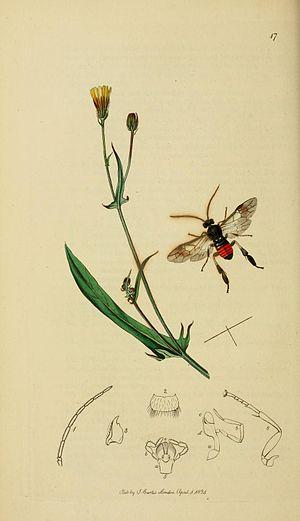
Craesus septentrionalis est une espèce d'insectes de l'ordre des hyménoptères, du sous-ordre des symphytes, de la famille des tenthrédinidés.